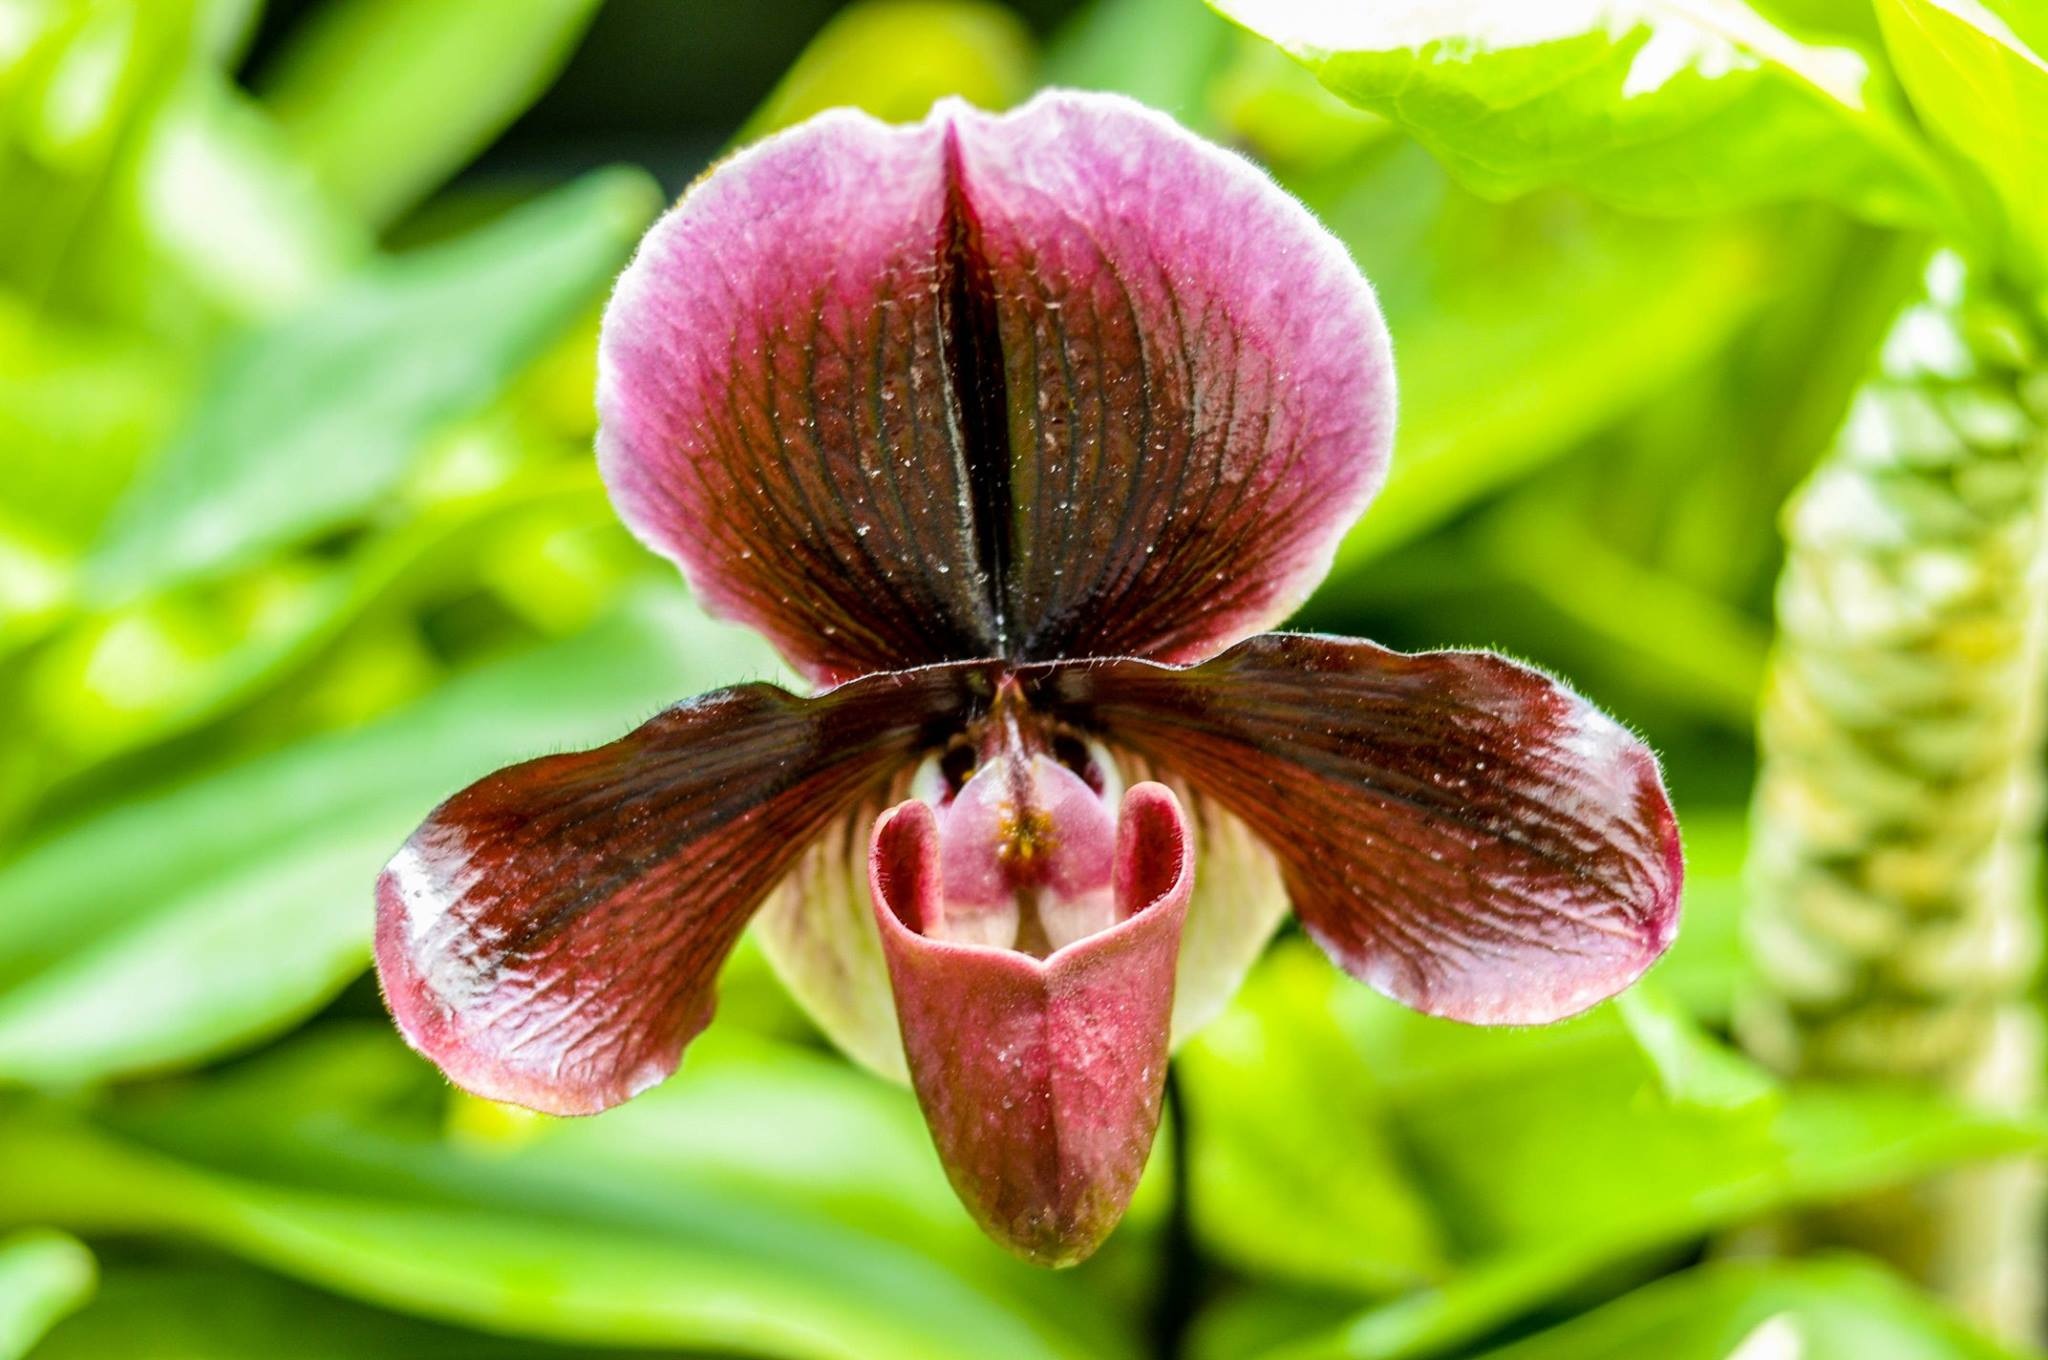
nature, blossom, plant, leaf, flower, petal, bloom, natural, botany, japan, flora, botanical, orchid, wildflower, close up, gardening, cherry, cypripedium, gardener, macro photography, flowering plant, plant stem, land plant, moth orchid